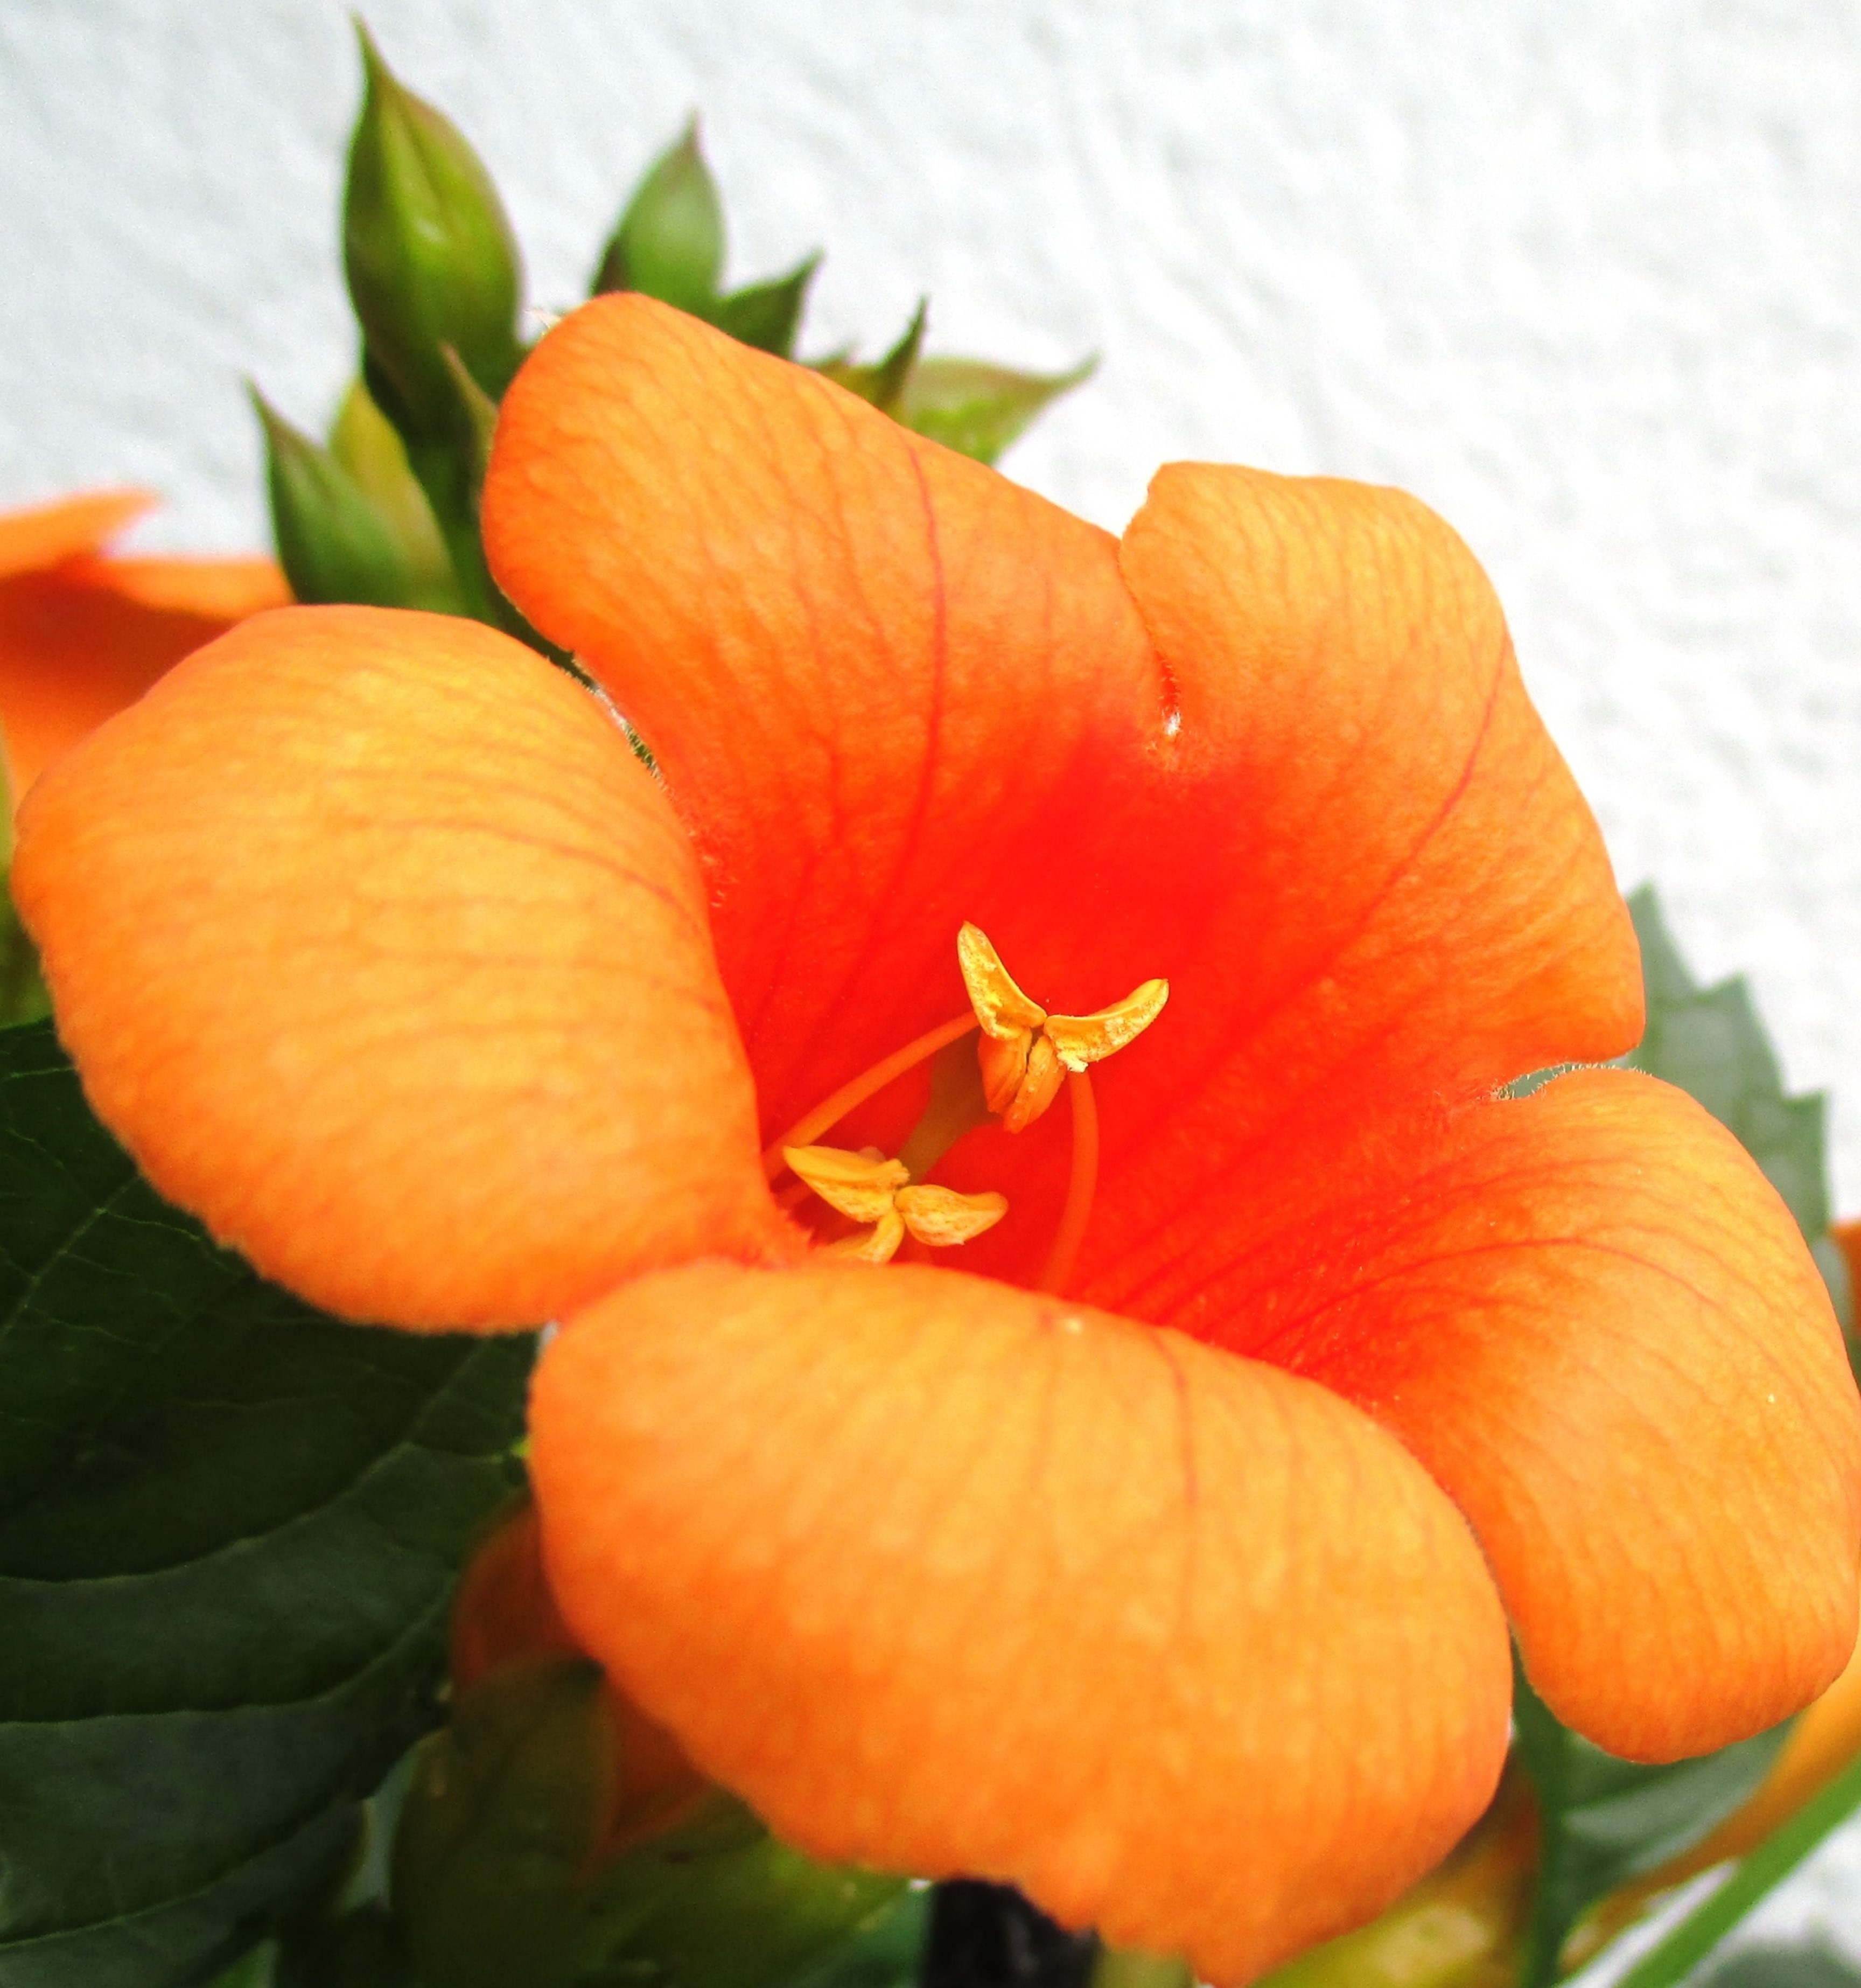
plant, fruit, leaf, flower, petal, produce, climber, yellow, flora, macro photography, flowering plant, indian summer, stans, orange red flower, land plant, sight for sore eyes